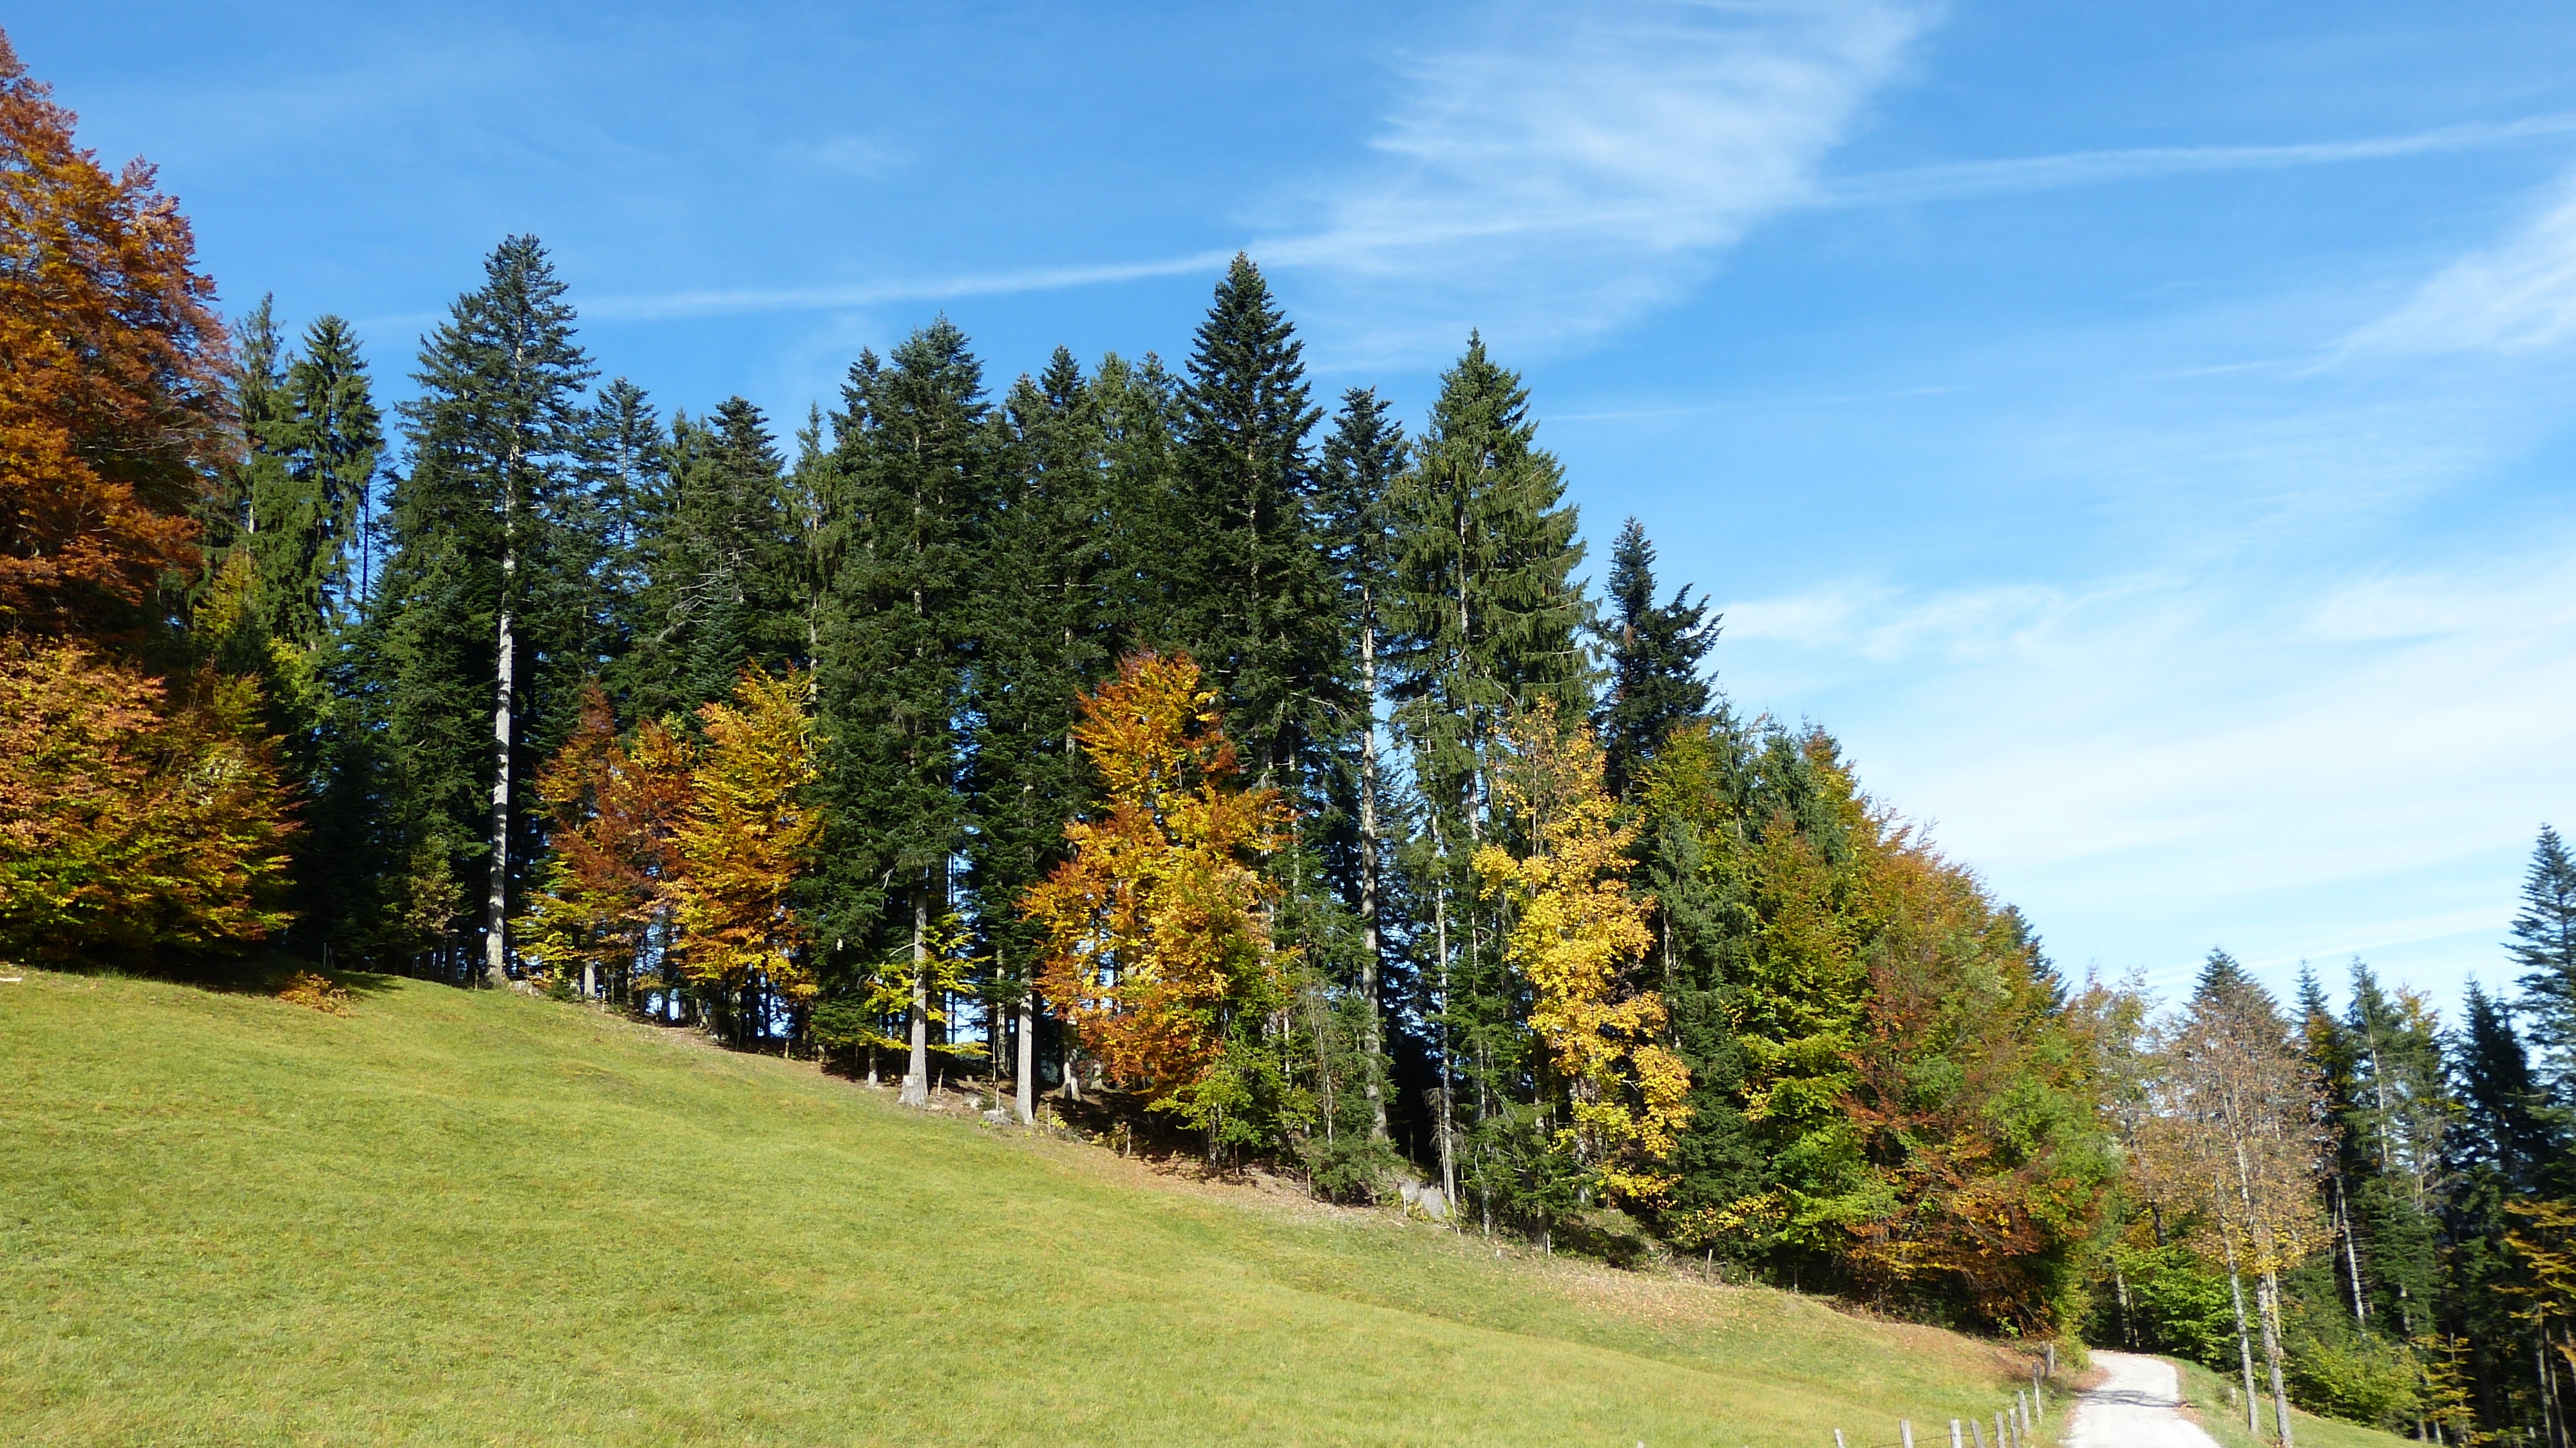
landscape, tree, nature, forest, grass, wilderness, mountain, plant, sky, trail, lawn, meadow, leaf, mountain range, hike, autumn, park, blue, colorful, season, ridge, mountains, woodland, ecosystem, sunny day, mountain nature, biome, woody plant, mountainous landforms, temperate coniferous forest